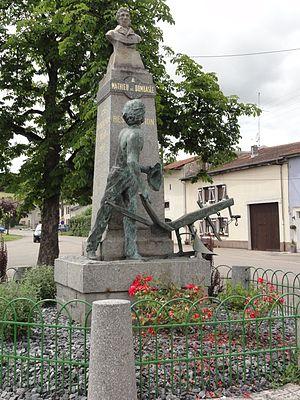
Roville-devant-Bayon (M-et-M) mémorial école d'agriculture
Roville-devant-Bayon est une commune française située dans le département de Meurthe-et-Moselle en région Grand Est.